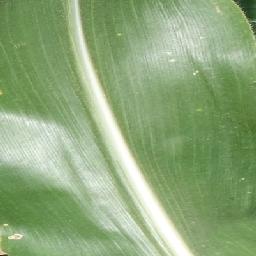
Label: Corn_(Maize)___Healthy